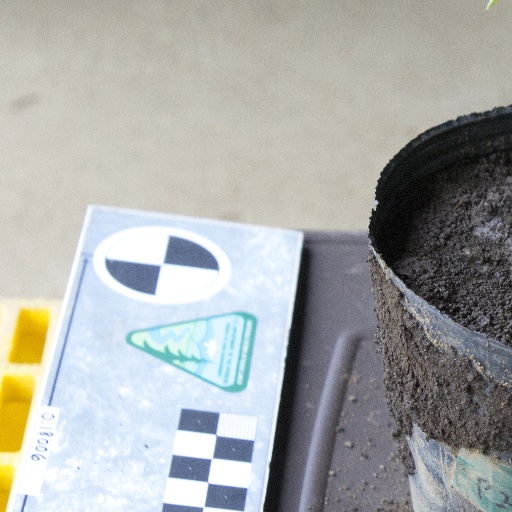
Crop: soybean